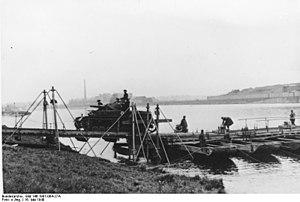
Le plan Dyle est un plan stratégique français au début de la Seconde Guerre mondiale prévoyant une intervention militaire en Belgique en cas d'invasion de ce royaume par les forces armées allemandes. Ce cas se produit le 10 mai 1940 et le plan est appliqué sous sa forme Dyle–Bréda étendant l'intervention franco-britannique aux Pays-Bas.